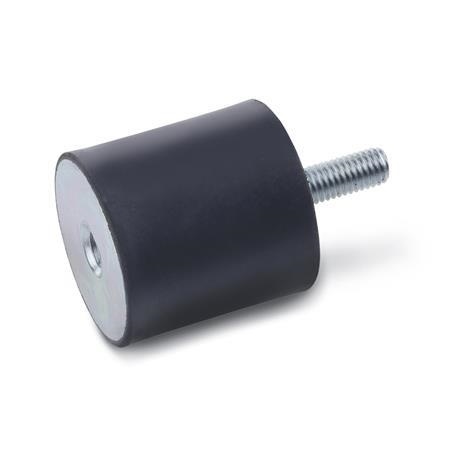
JW WINCO GN351-25-20-M6-EE-55 RUBBER BUMPER INTERNAL THREADS
Short Description JW WINCO GN351-25-20-M6-EE-55 RUBBER BUMPER INTERNAL THREADS GN 351 vibration isolation mounts, also known as vibration mounts, anti-vibration mounts, vibration bobbins or rubber bumpers, are suitable for the elastic mounting of machine units such as motors, compressors and pumps. These rubber mounts are simple and economical construction elements. Their resilience and their broad range of different sizes and dimensions allow these mounts to be used in many applications that require vibration isolation. Natural Rubber Body Material, Steel Thread/Plate Zinc Plated Surface Finish With Two Tapped Holes GN 351 Standard Sheet ** Please contact Sales@freertool.com for all lead times before placing your order. Once paid for, any cancellations will have a 4% cancellation fee. ** Full Description JW WINCO GN351-25-20-M6-EE-55 RUBBER BUMPER INTERNAL THREADS GN 351 vibration isolation mounts, also known as vibration mounts, anti-vibration mounts, vibration bobbins or rubber bumpers, are suitable for the elastic mounting of machine units such as motors, compressors and pumps. These rubber mounts are simple and economical construction elements. Their resilience and their broad range of different sizes and dimensions allow these mounts to be used in many applications that require vibration isolation. Body Material: Natural Rubber Thread/Plate: Steel Surface Finish: Zinc Plated Thread Type: Two Tapped Holes Thread Diameter: M6 Thread Length: n/a Body Height: 0.79" Body Diameter: 0.98" GN 351 Standard Sheet
Brand: J.W. Winco
Category: Hardware > Tools > Measuring Tools & Sensors > Vibration Meters > Fixed Vibration Meters